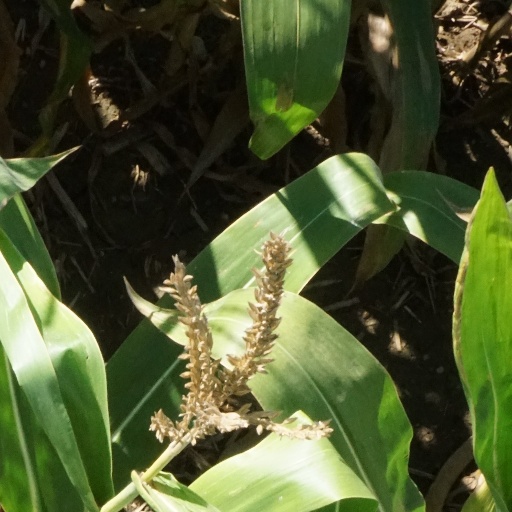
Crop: maize; corn